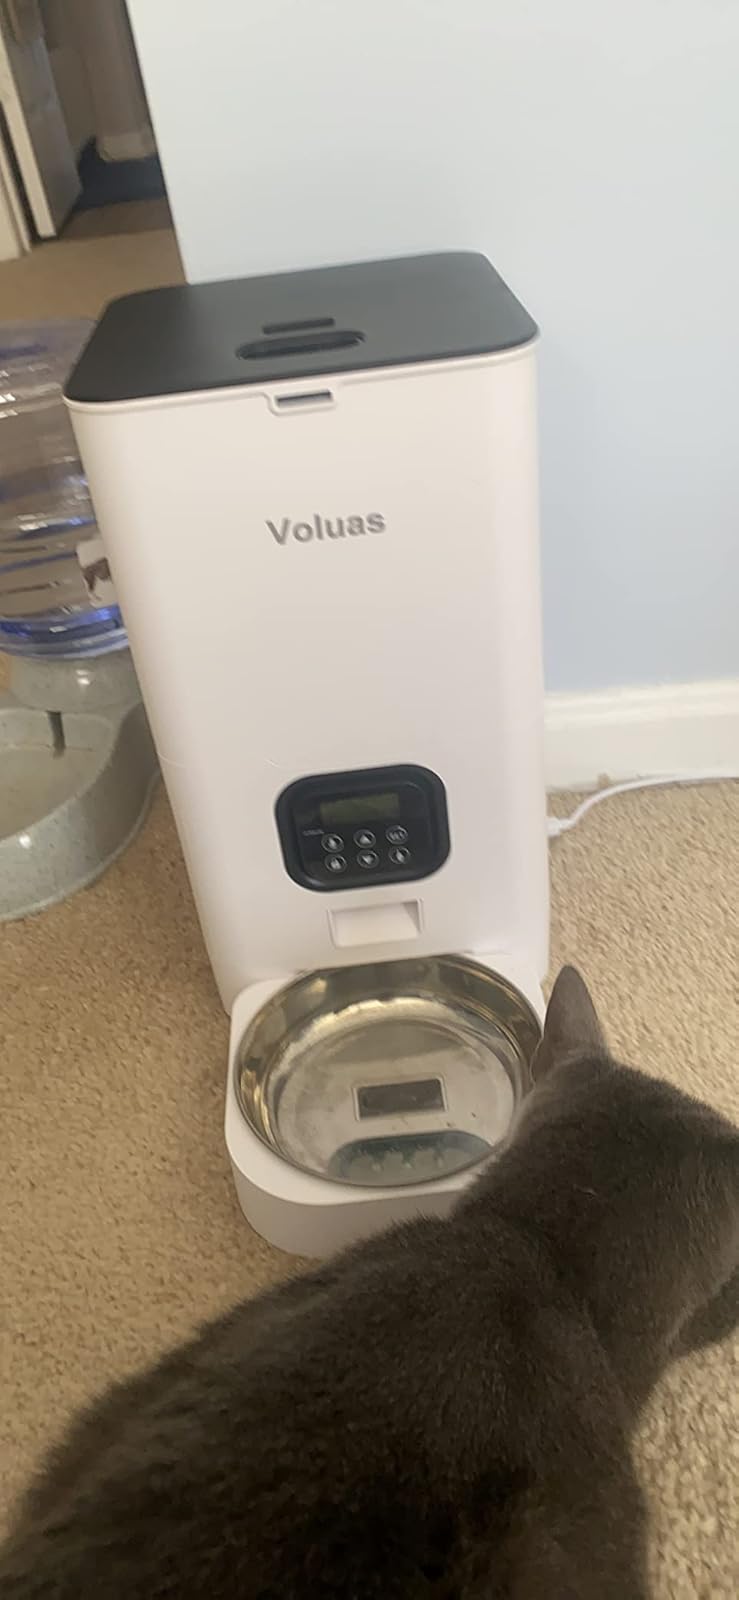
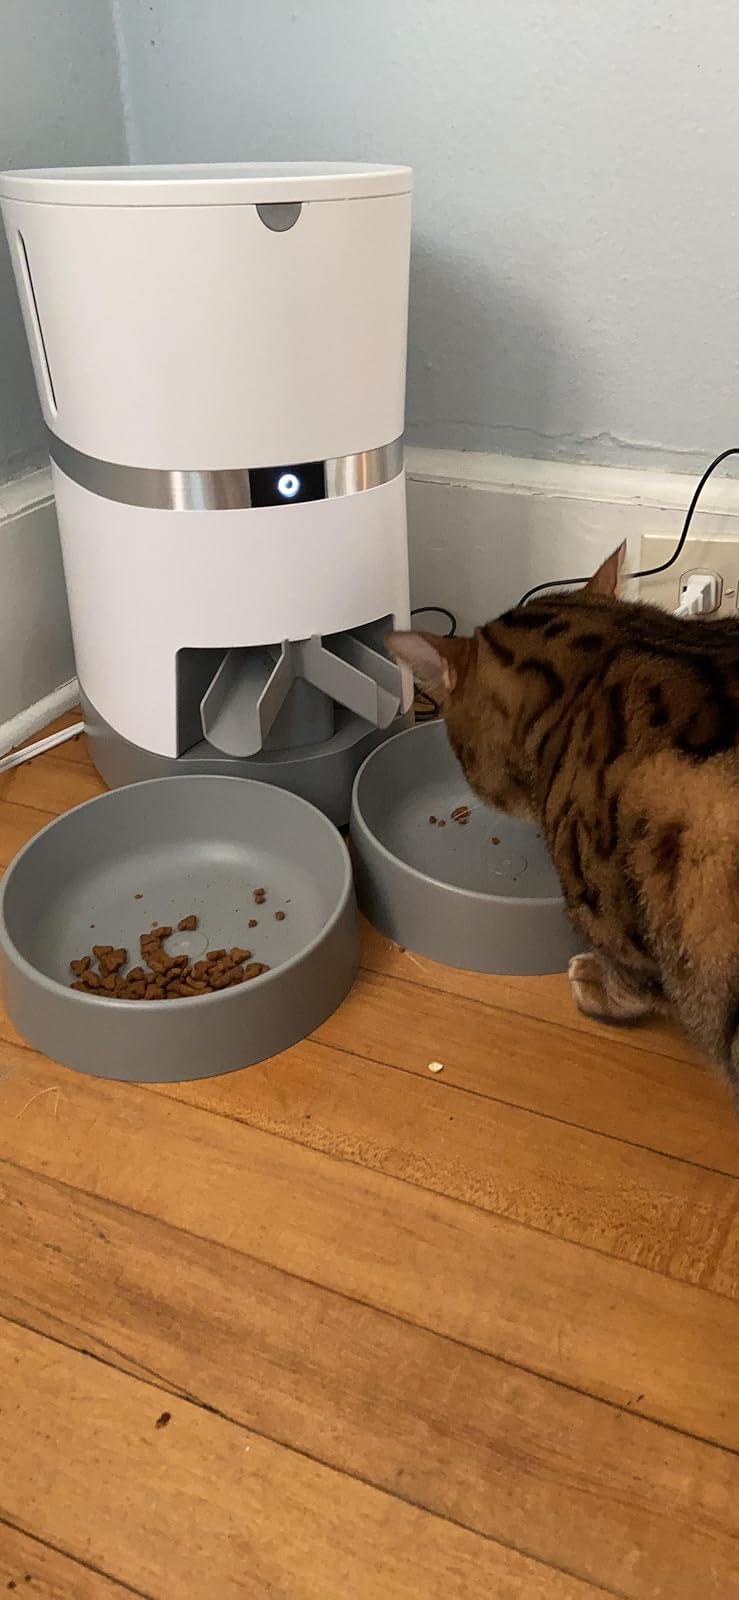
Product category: items_feeder
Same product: no